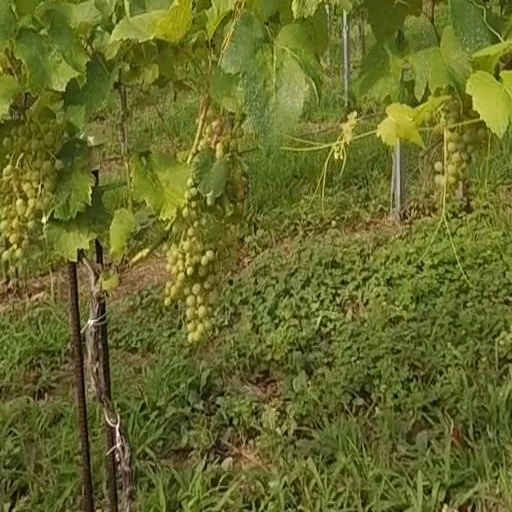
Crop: grape